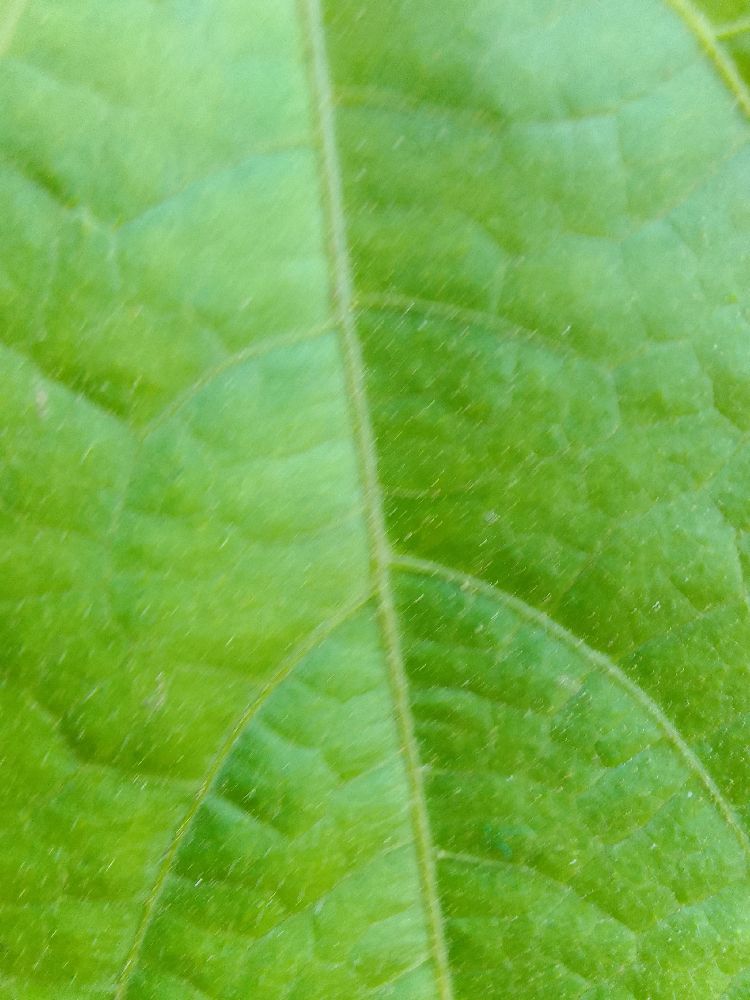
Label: healthy